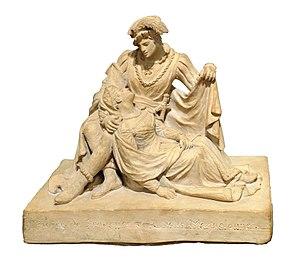
Pierre de Provence et la belle Maguelonne par Clémence Sophie de SERMEZY (1767-1850), œuvre exposée au Musée des beaux-arts de Lyon en 2014.
La légende de la Belle Maguelone est une légende du Moyen Âge expliquant la fondation de la cathédrale de Maguelone, une cathédrale bâtie aux XIIᵉ et XIIIᵉ siècles en bord de mer sur l'ancienne île côtière de Maguelone, aujourd'hui une presqu'île dans le département français de l'Hérault. La légende raconte les aventures et les amours de Pierre de Provence, fils du comte de Provence et de Maguelone, une princesse napolitaine.